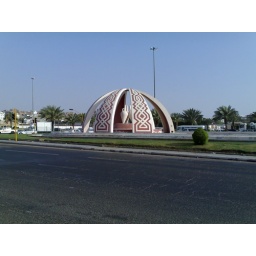
a monument in Makkah, road to Jeddah